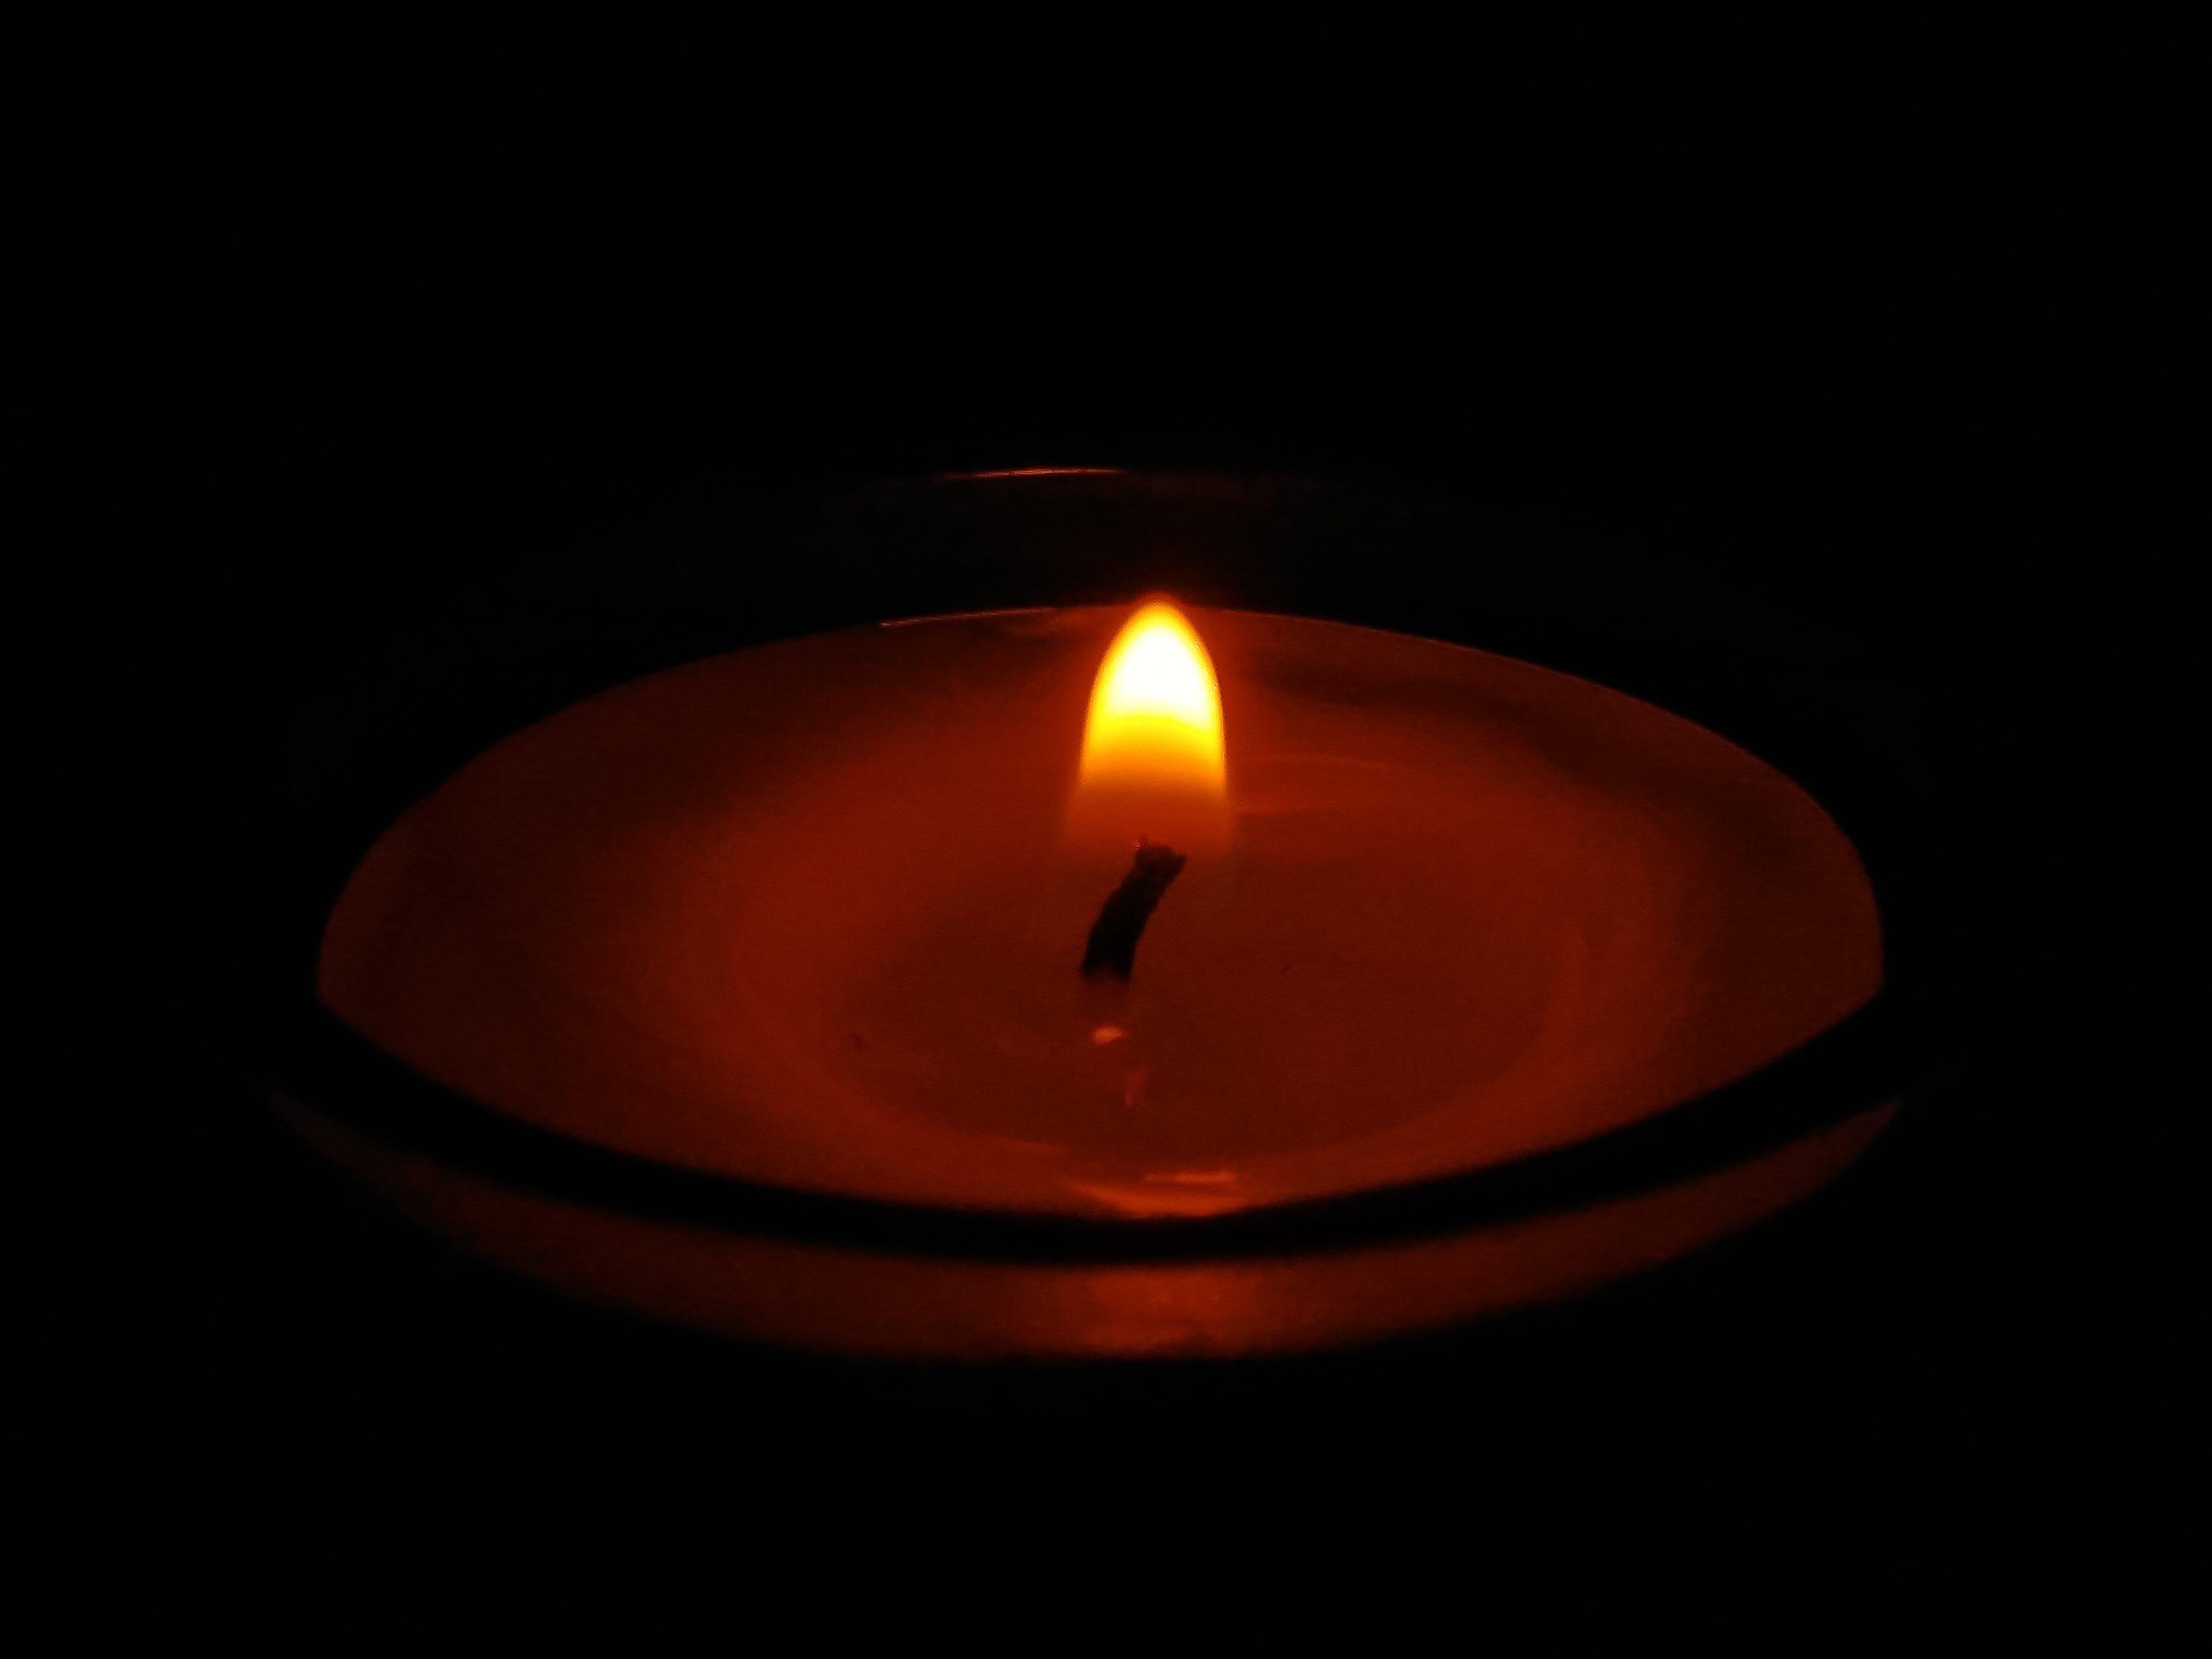
candle, fire, macro, macro photo, background, dark, wax, flame, heat, gas, event, darkness, still life photography, interior design, melting, cylinder, still life, art